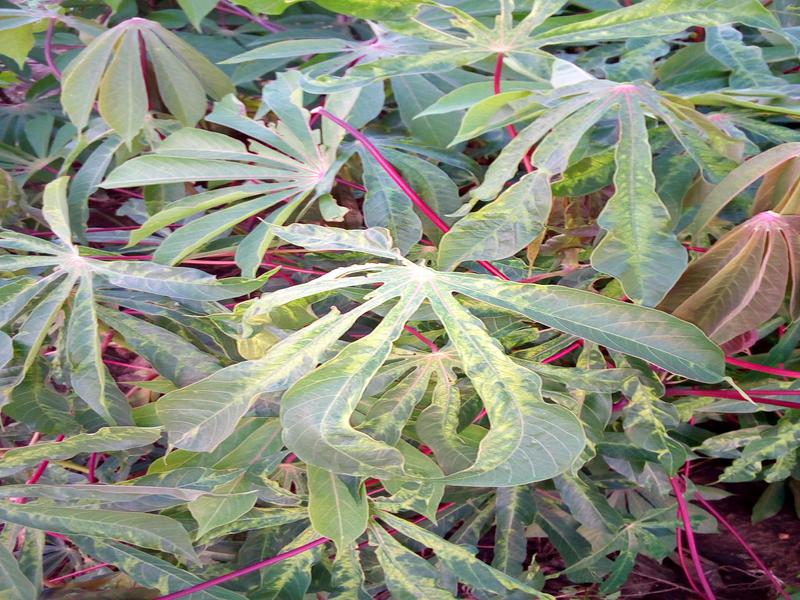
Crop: cassava
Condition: mosaic_disease